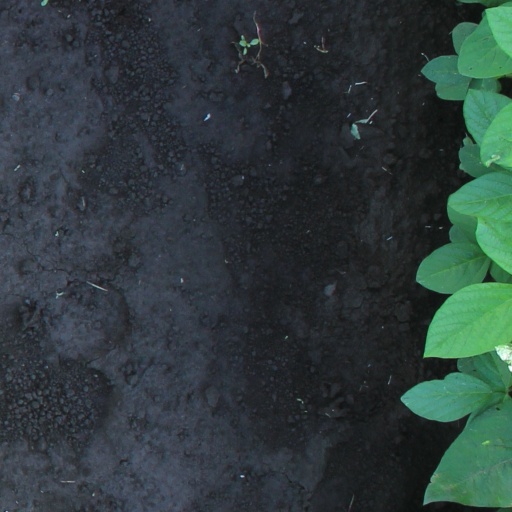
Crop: soybean